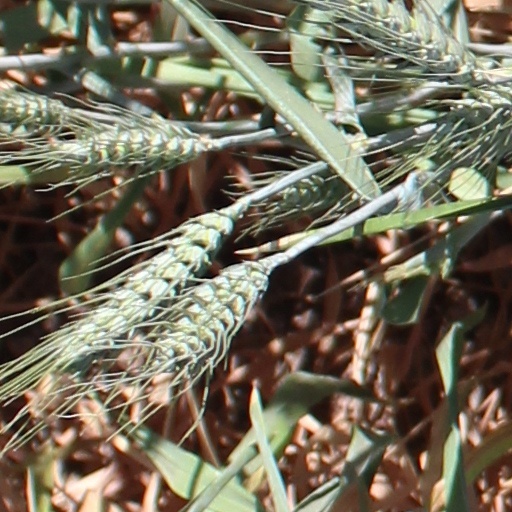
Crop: wheat